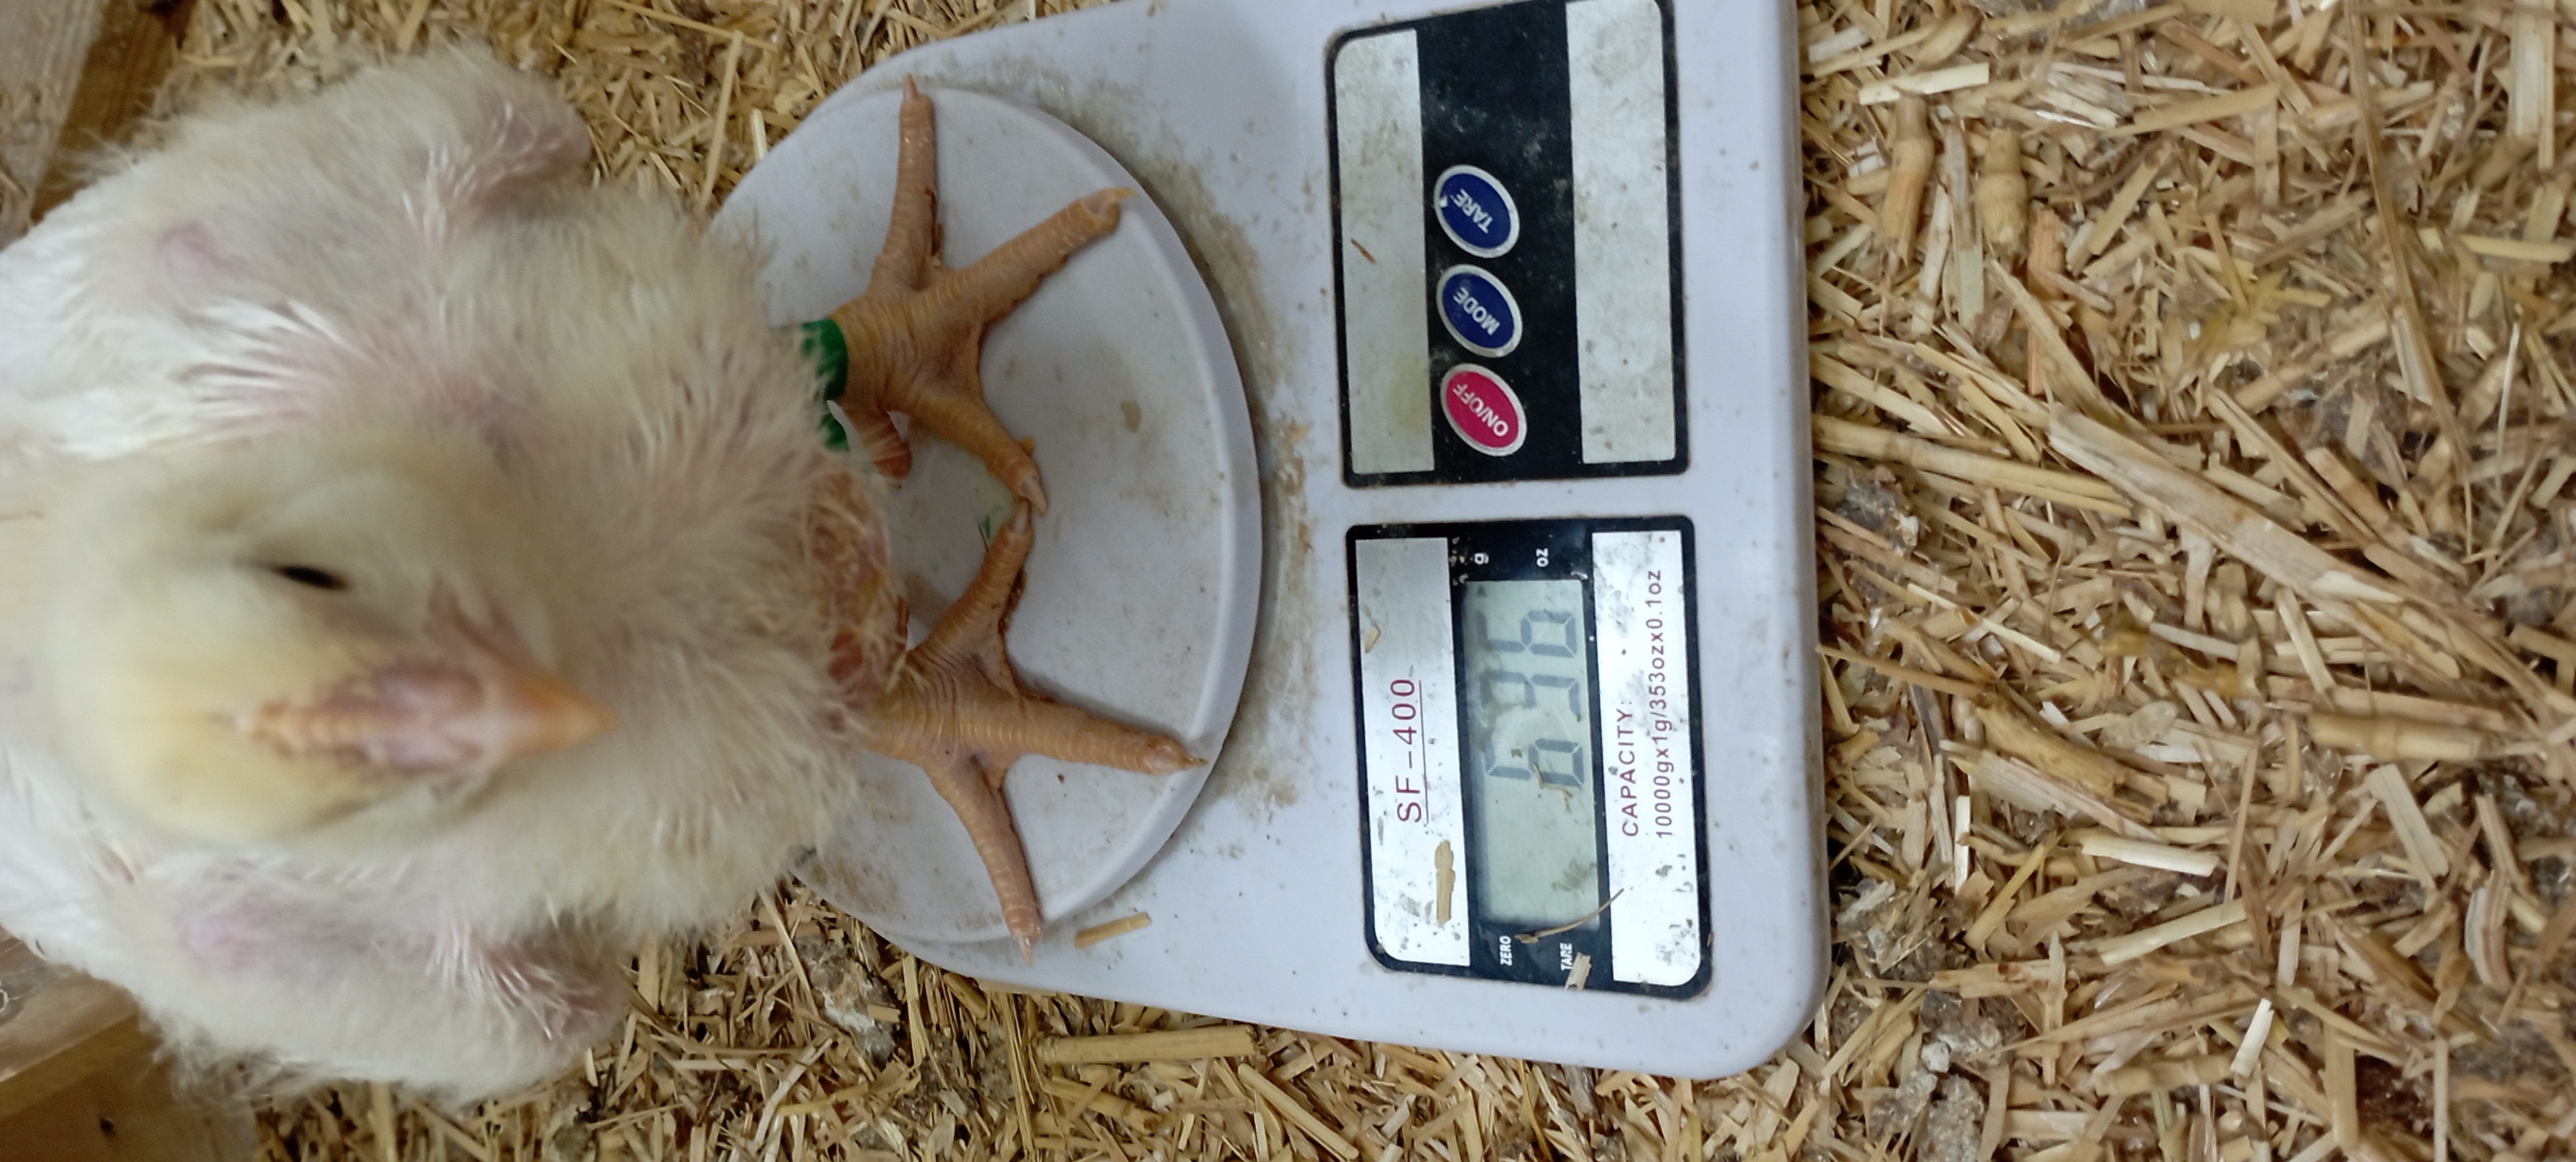
Weight: 696 g